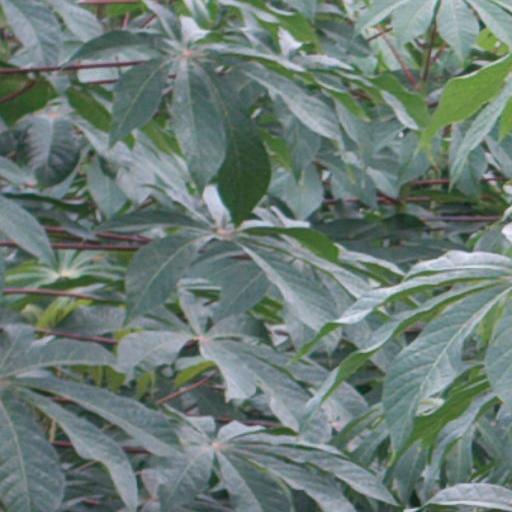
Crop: cassava